2023 Canadian wildfires

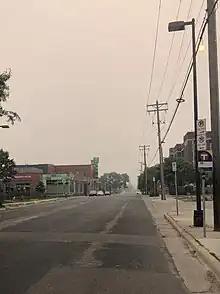
Wildfire smoke in Minneapolis on June 14

Like other regions, Saskatchewan had a dry spring, leading to increased risk for wildfires. By May 25, the province had seen 187 fires; the five-year average for that point in the season is 111. Firefighting crews struggled due to heavy smoke, which made it difficult both for crews to travel and to monitor the fires.